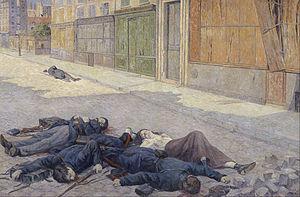
Voici la liste de batailles de l'Histoire de France depuis les raids gaulois en Italie au IVᵉ siècle av. J.-C. menés par le chef gaulois Brennus, jusqu'à aujourd'hui. Elle comprend les plus importantes batailles menées par les différents régimes qui se sont succédé et qui ont fait l'histoire militaire de la France.
Maximilien Luce, né le 13 mars 1858 et mort le 6 février 1941 à Paris, est un peintre français. Militant libertaire, il produit de nombreuses illustrations engagées politiquement. Il est également graveur, portraitiste et affichiste.
La Commune de Paris est une période insurrectionnelle de l'histoire de Paris qui dura un peu plus de deux mois, du 18 mars 1871 à la « Semaine sanglante » du 21 au 28 mai 1871. Cette insurrection contre le gouvernement, issu de l'Assemblée nationale qui venait d'être élue au suffrage universel masculin, ébaucha pour la ville une organisation proche de l'autogestion ou d'un système communiste.